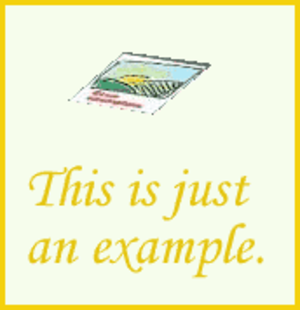
Ce n'est qu'un autre exemple, crée pour être moins insipide que d'autres -- chacun à son goût.